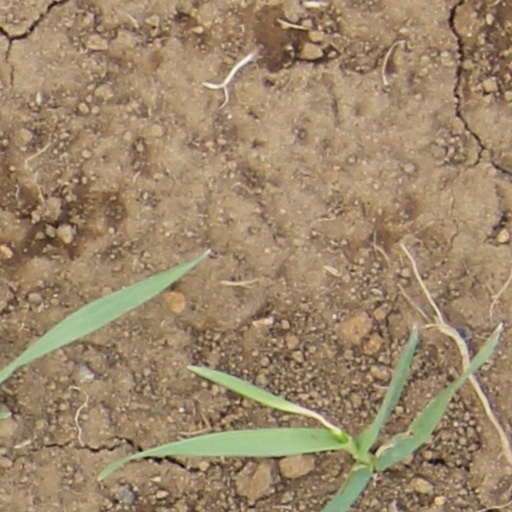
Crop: wheat